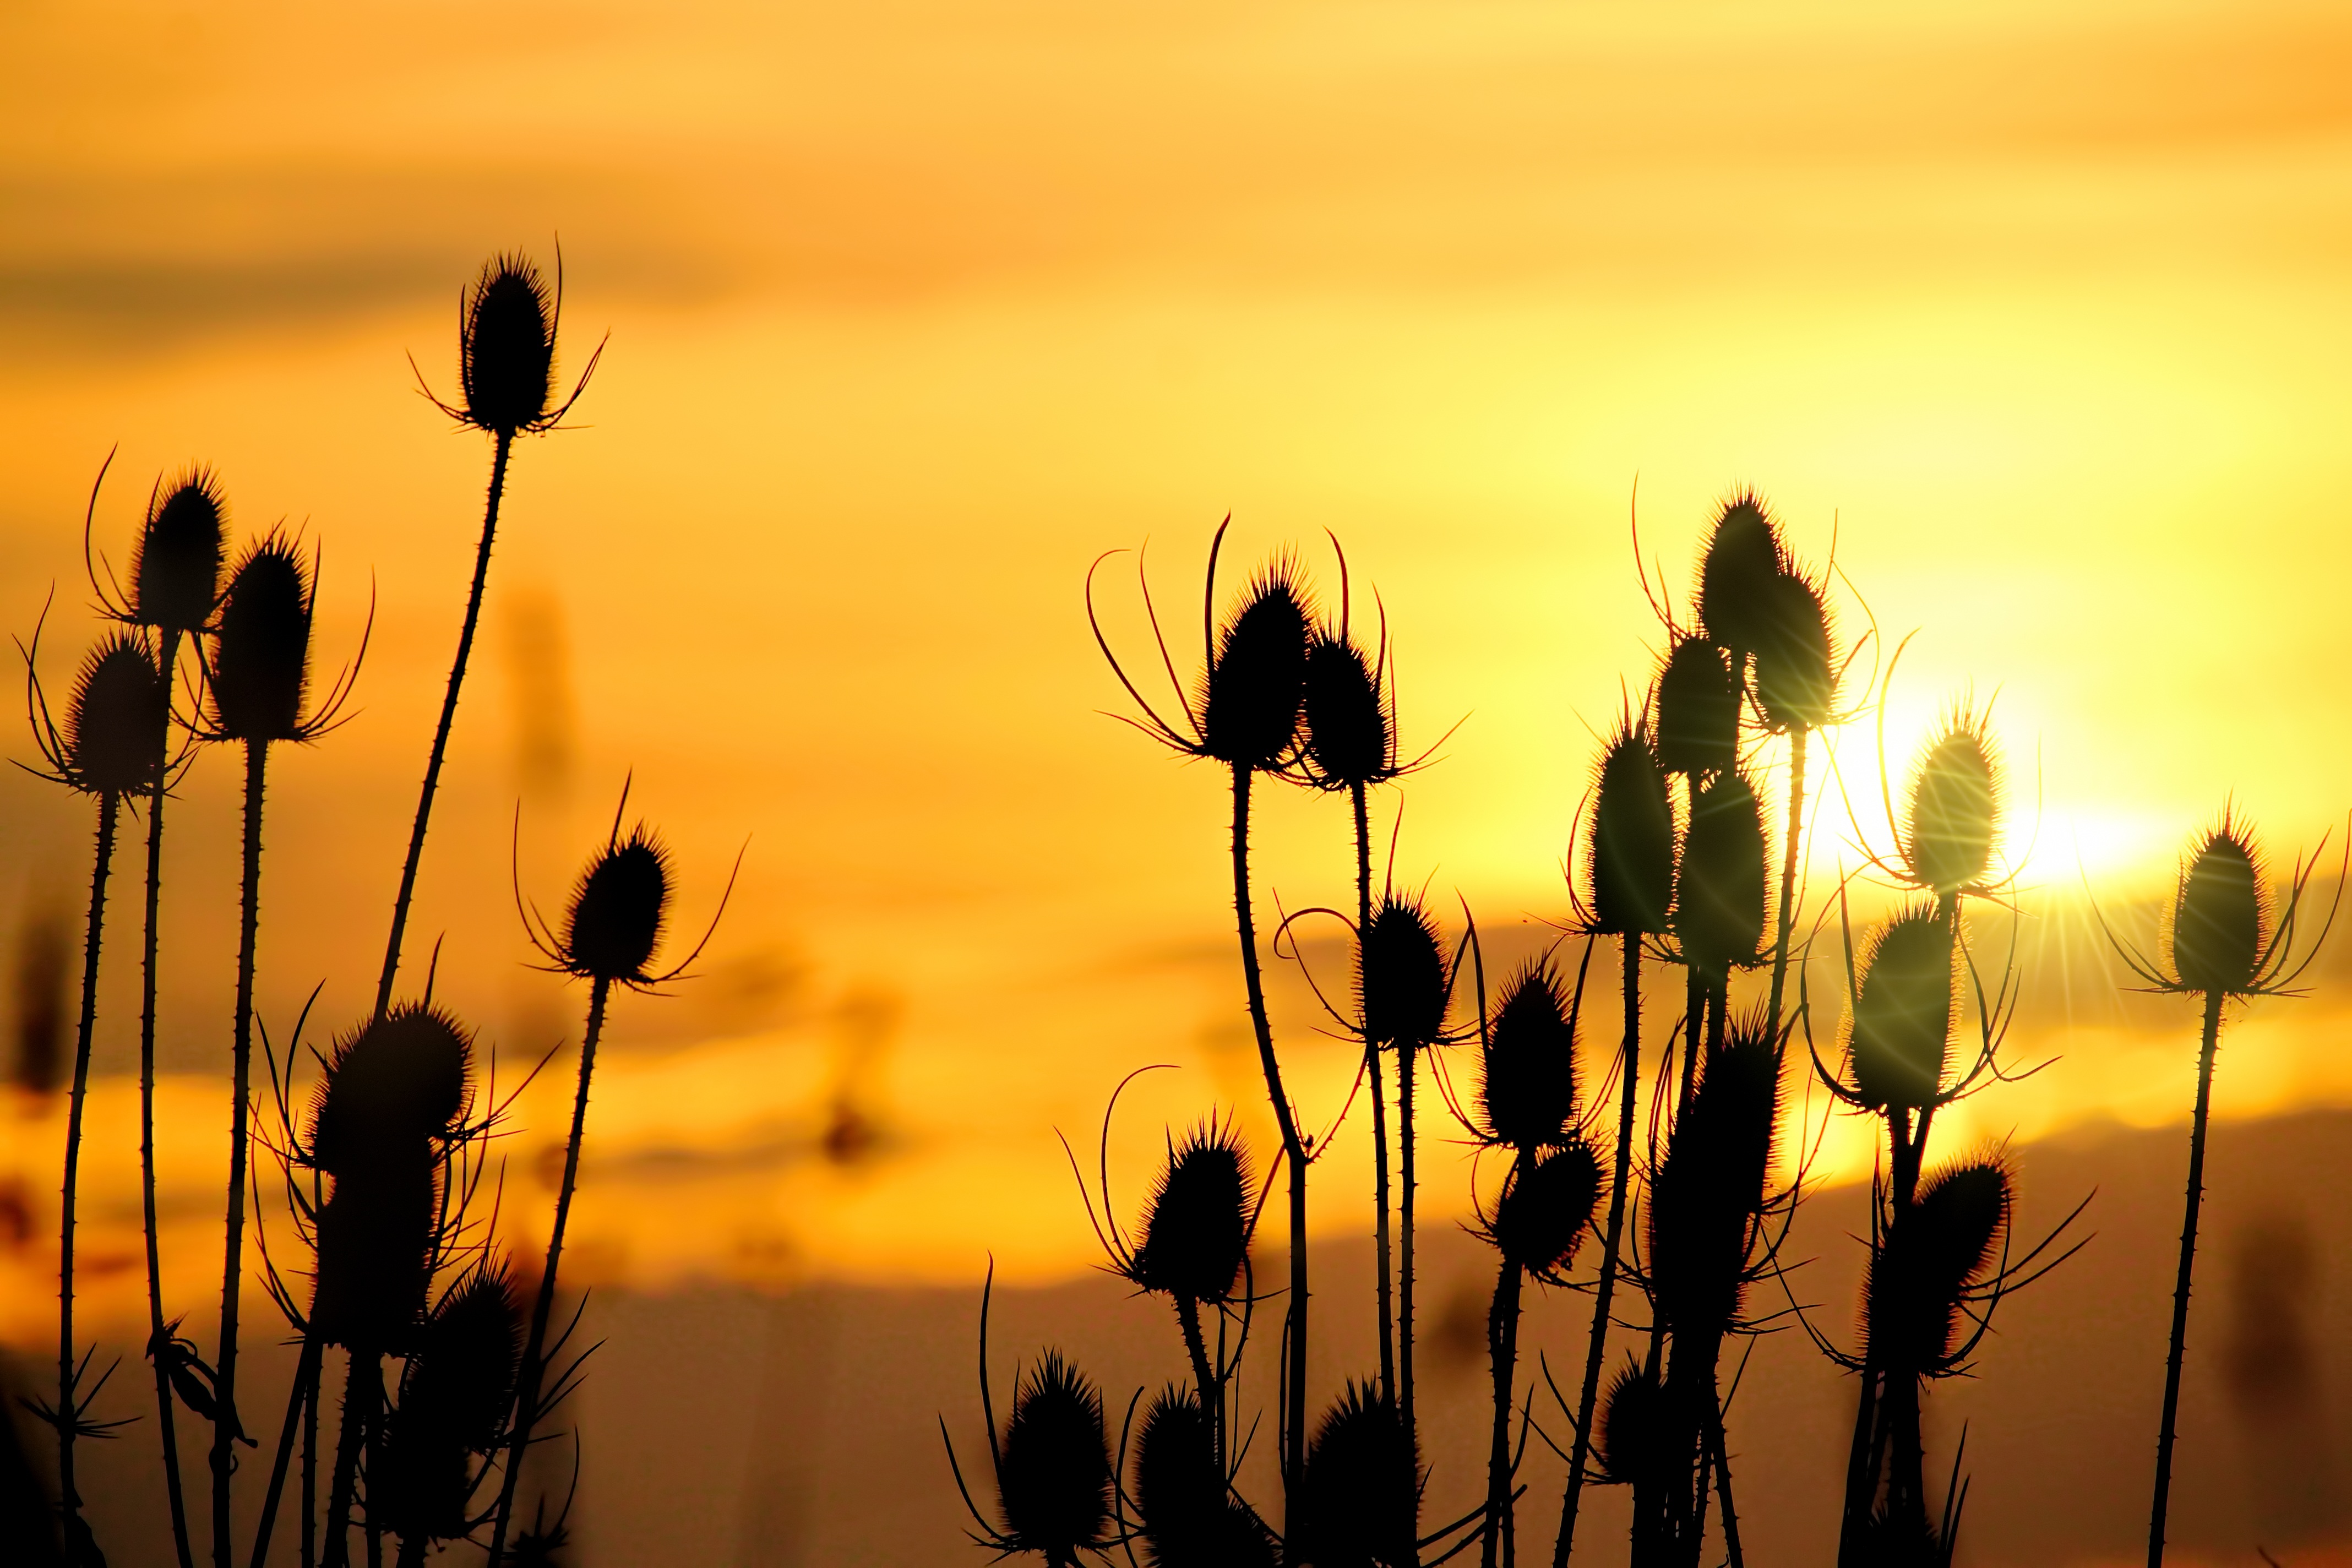
landscape, nature, silhouette, cloud, plant, sky, sun, sunrise, sunset, field, sunlight, morning, flower, dawn, dusk, evening, reflection, autumn, autumn mood, skies, sunbeam, back light, morning sun, morgenrot, wild teasel, atmospheric phenomenon, grass family